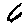
Label: 6